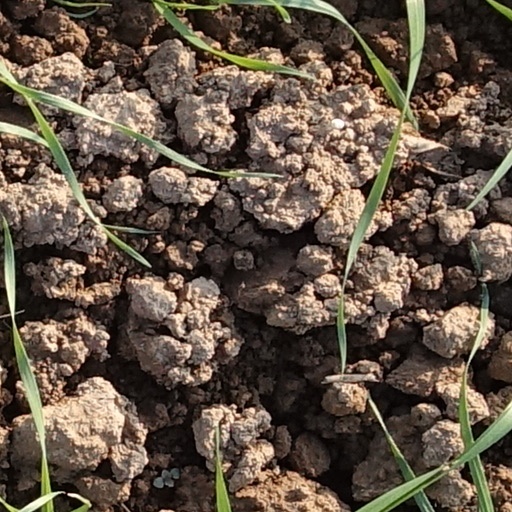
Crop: wheat